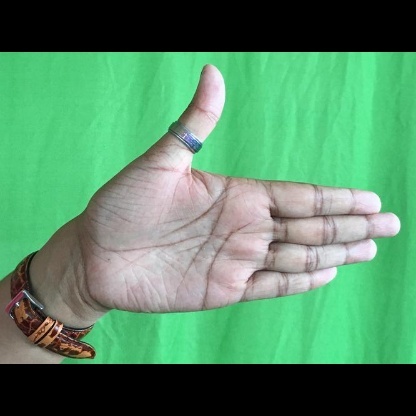
Mudra: Ardhachandran